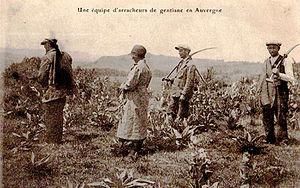
Gençanaïres dans le Velay avec leurs fourches du diable
Un Gençanaïre ou Gentianaire désigne en auvergnat une personne qui récolte la gentiane.
L'alcool de gentiane ou eau-de-vie de gentiane, ou encore plus simplement gentiane est une boisson alcoolisée, traditionnellement produite à partir des racines et des rhizomes fermentés de la gentiane jaune en Franche-Comté, dans le massif vosgien et dans le Massif central, ainsi que dans le Jura suisse dans le Jura vaudois, les Franches-Montagnes, le canton du Jura et sur les hauteurs du Jura bernois, la partie francophone du canton de Berne, ainsi que le Chablais savoyard.